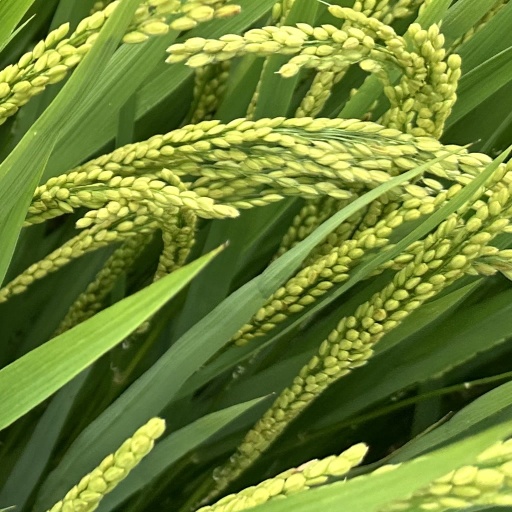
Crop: rice